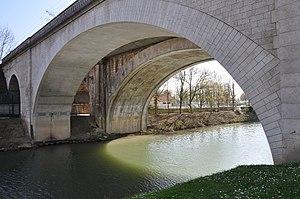
Pont ferroviaire de Maisons-Laffitte dans les Yvelines en France.
Les ponts ferroviaires de Maisons-Laffitte sont un ensemble de deux ponts successifs situés sur la ligne Paris-Le Havre, assurant le franchissement de la Seine entre les communes de Maisons-Laffitte et Sartrouville dans le département des Yvelines, en s'appuyant sur l'île de la Commune. Le premier pont, à une seule arche, franchit le petit bras de la Seine entre la rive gauche et l'île de la Commune, et le second, à cinq arches, franchit le grand bras entre l'île et la rive droite du fleuve